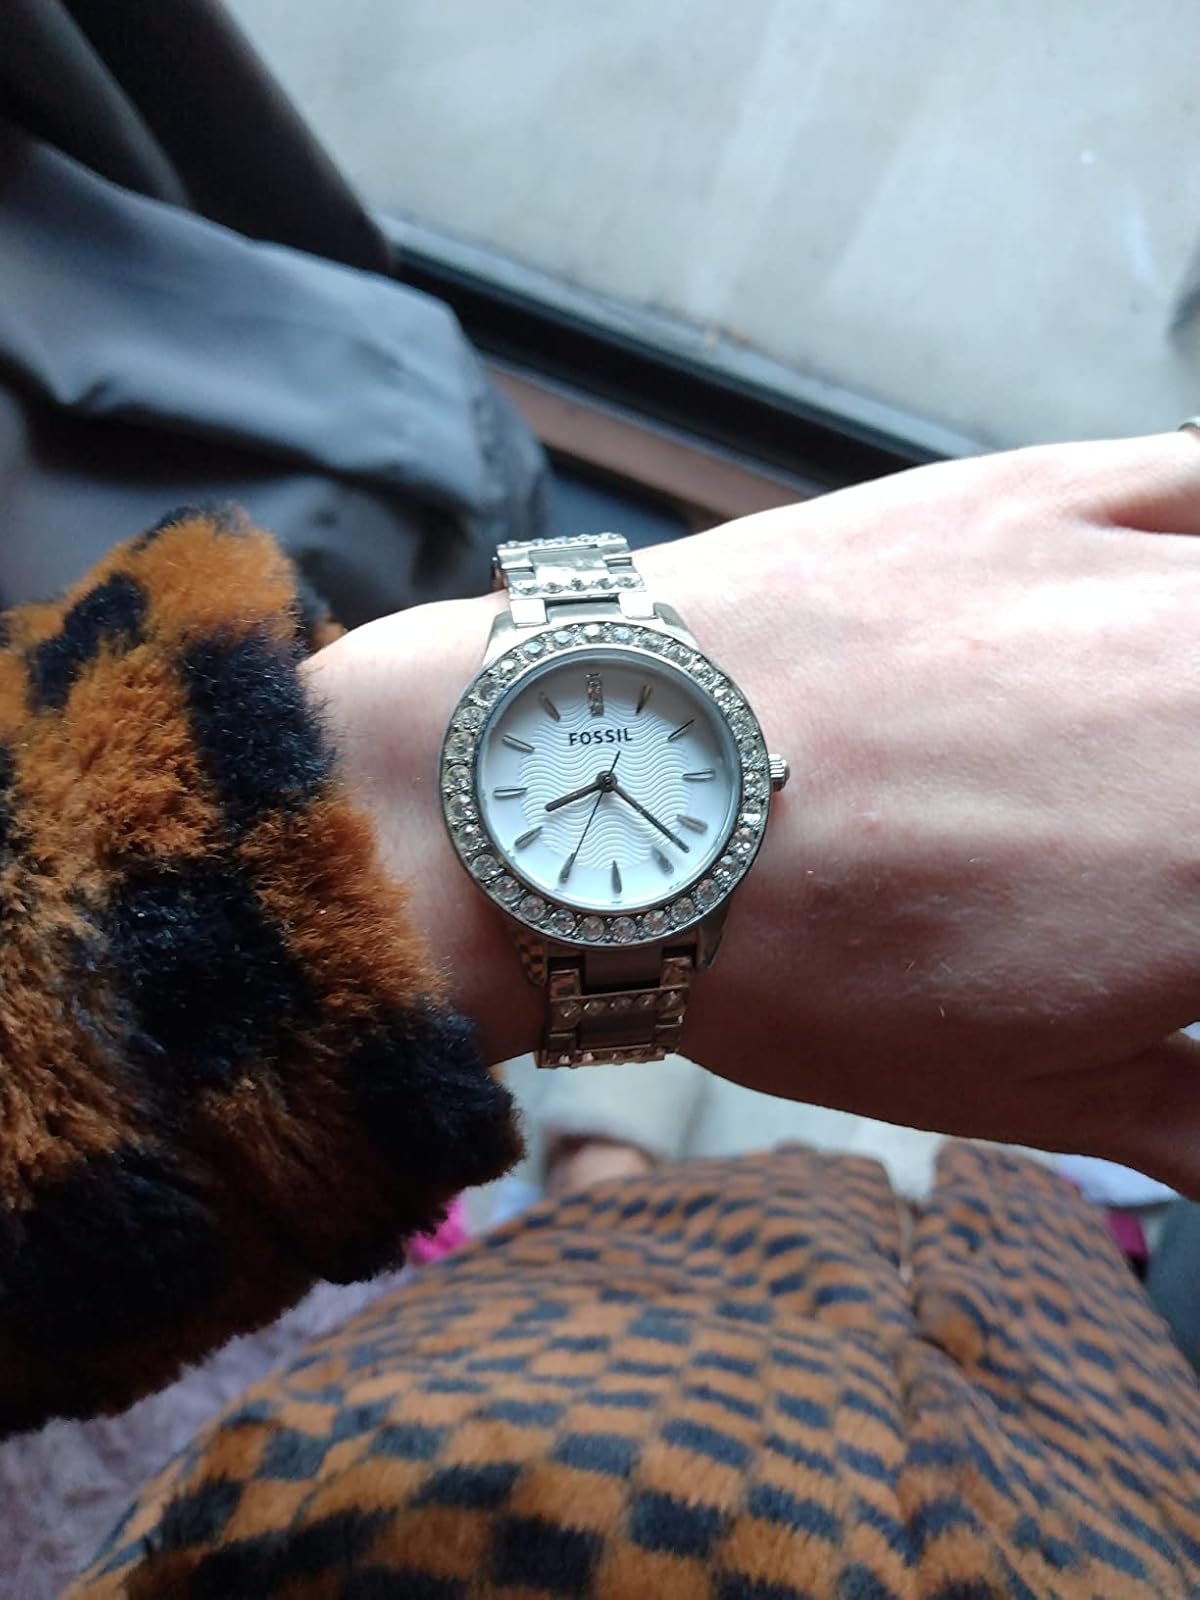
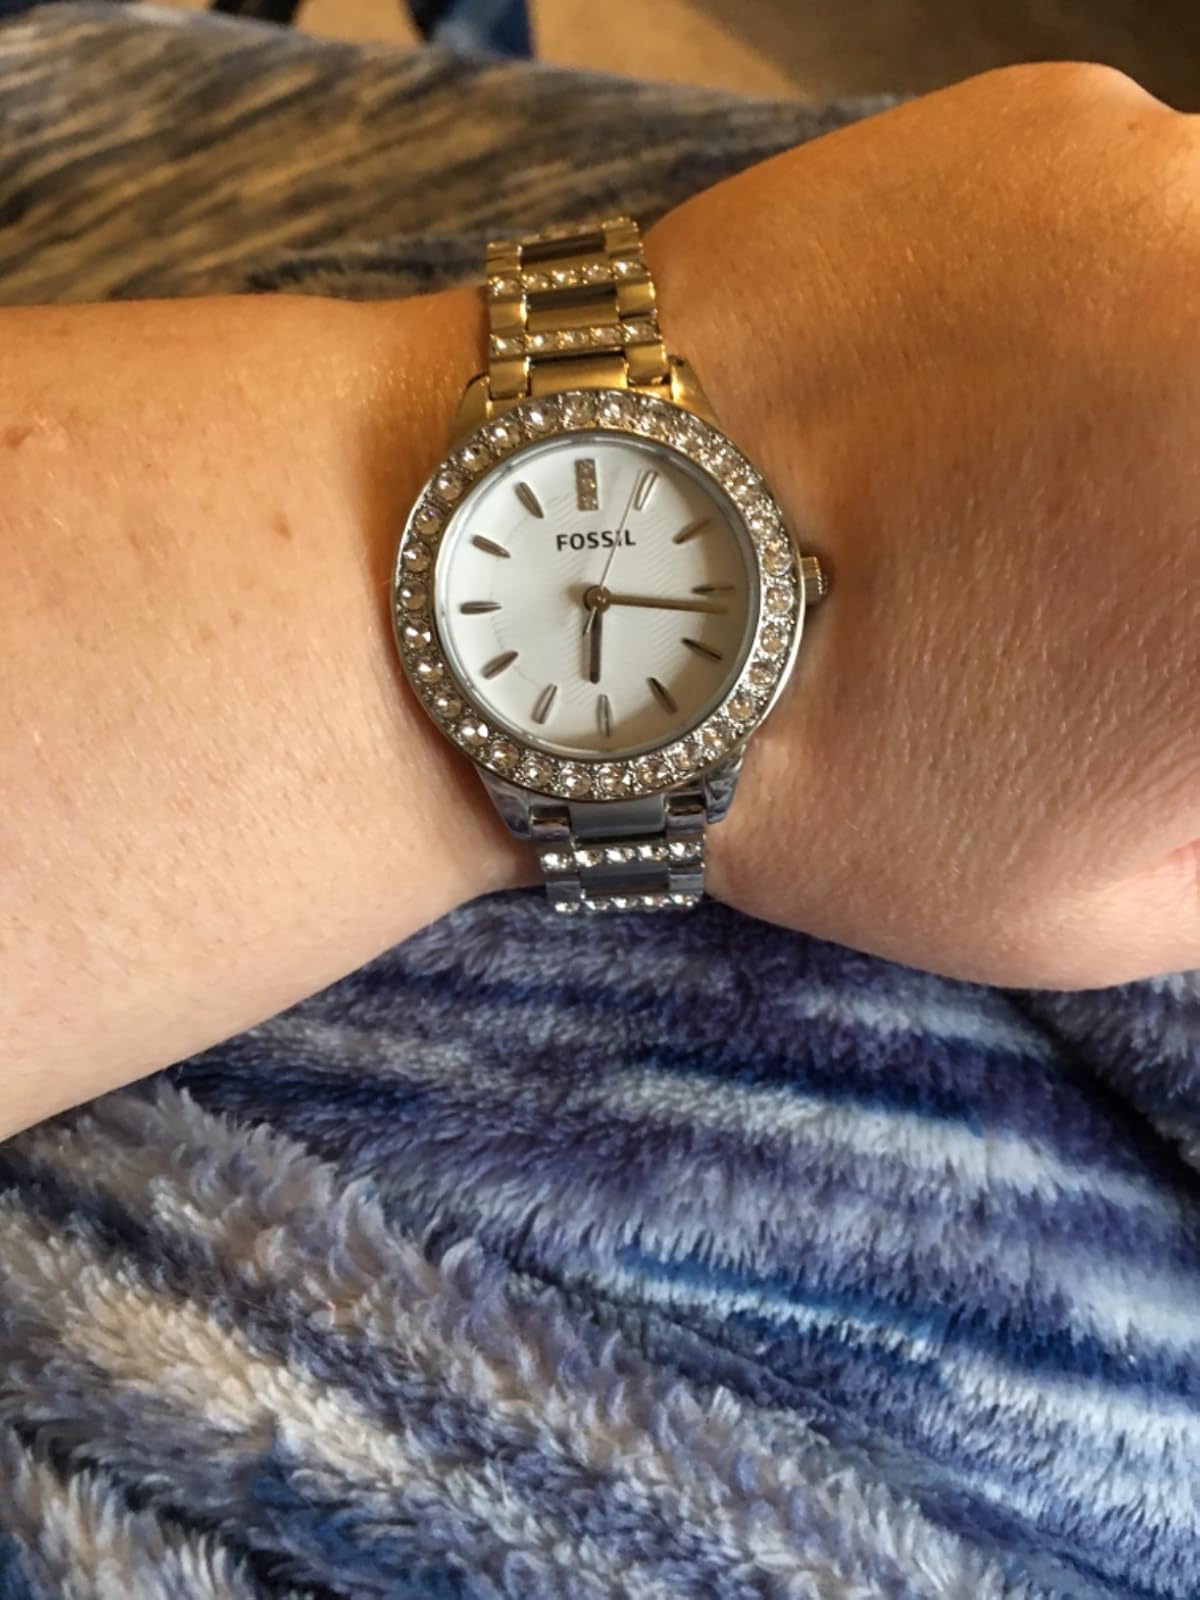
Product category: accessories_watch
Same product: yes